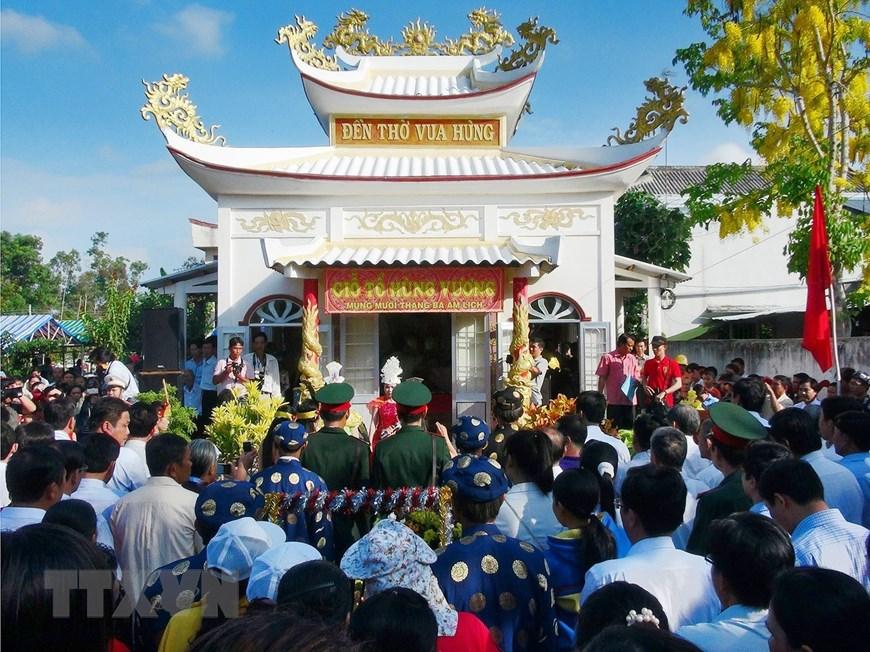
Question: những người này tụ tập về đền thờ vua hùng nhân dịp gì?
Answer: nhân dịp giỗ tổ hùng vương